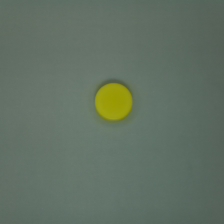
Color: yellow/gold
Cap type: standard cap